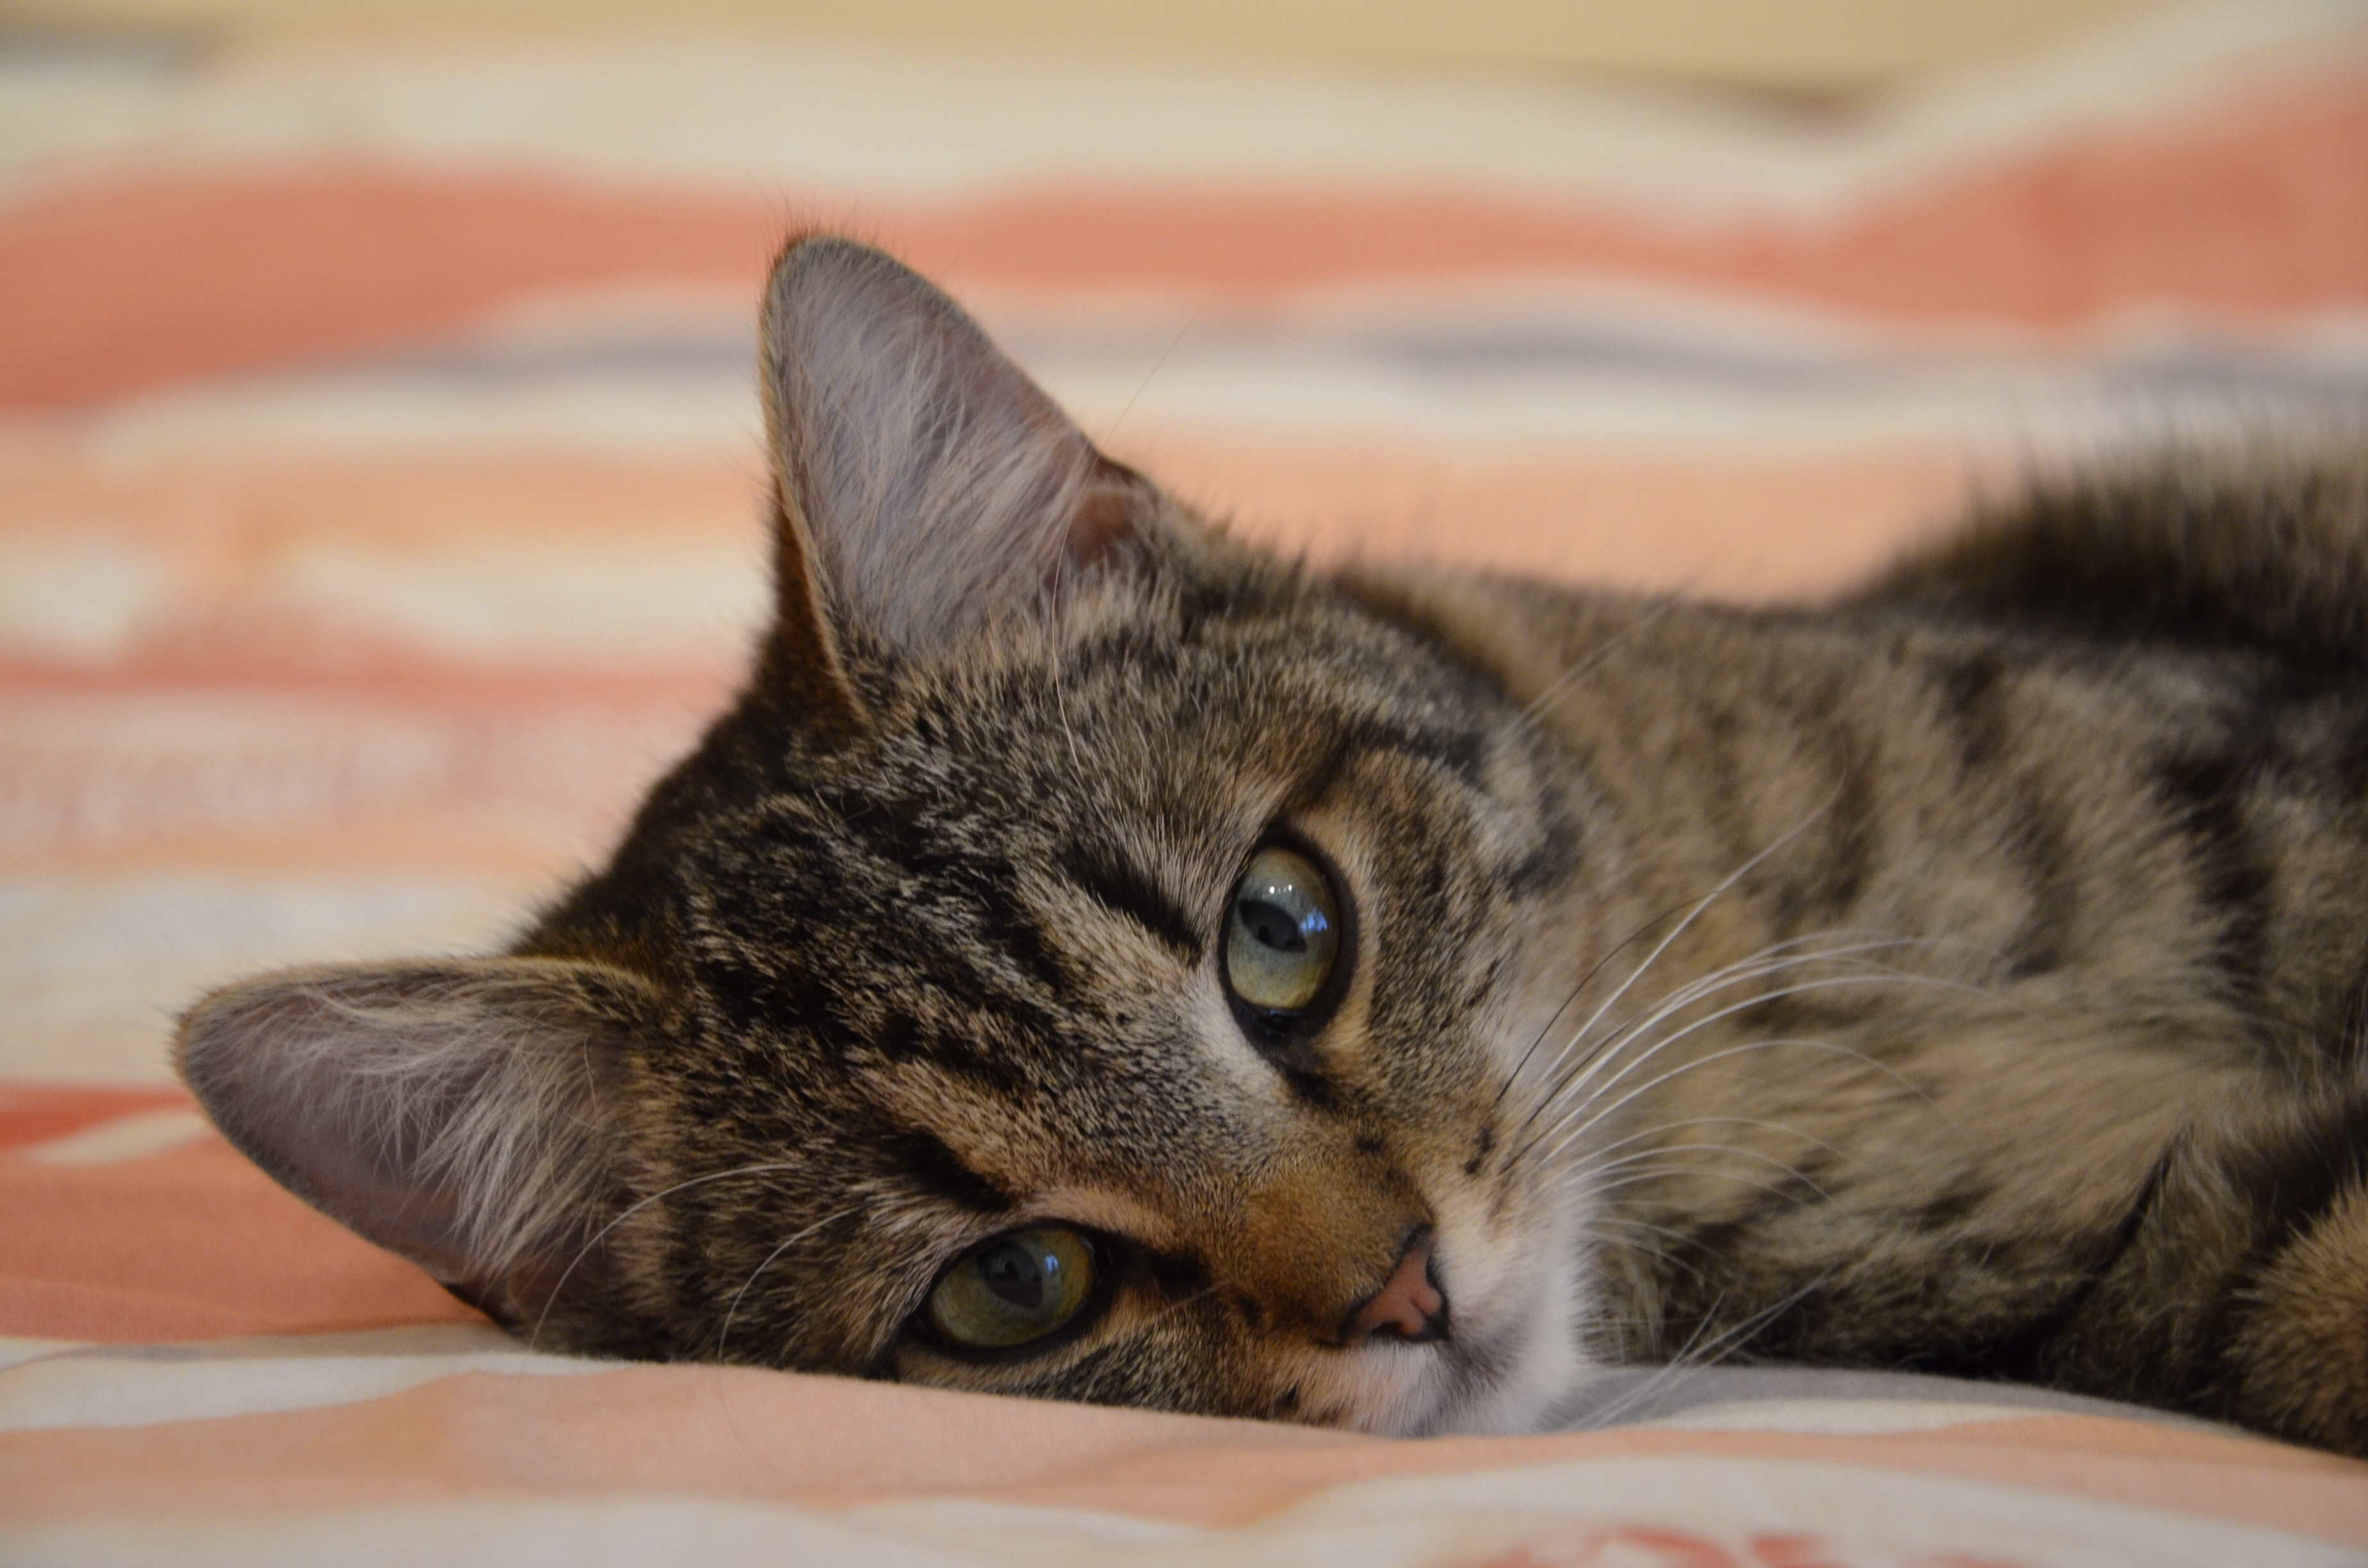
kitten, cat, small, mammal, close up, nose, whiskers, tires, pussy, vertebrate, lying, tabby cat, european shorthair, small to medium sized cats, cat like mammal, domestic short haired cat